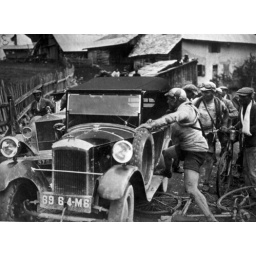
Aangereden door een auto / Hit by a car